FireWire camera

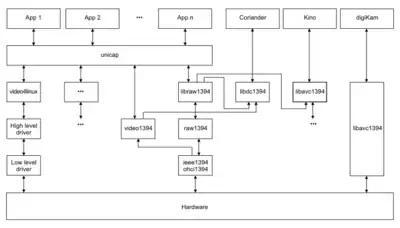
Accessing FireWire cameras under Linux

In order to simplify the use of video4linux and the dedicated APIs, the meta API unicap has been developed. It covers their bits and pieces with the aid of a simple programming model.